Autrêches

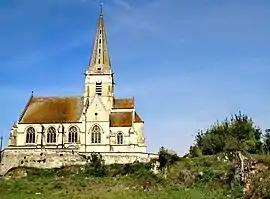
The church in Autrêches

Autrêches is a commune in the Oise department in northern France.